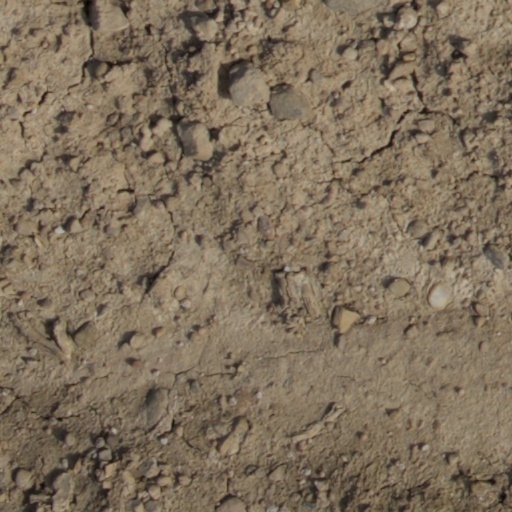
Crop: wheat